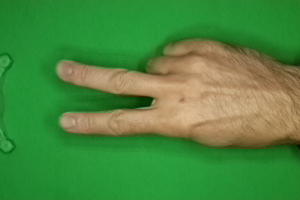
Label: scissors